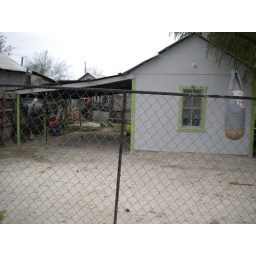
This house was built by H4H &amp;amp; is across the street from Maura &amp;amp; Jose's new house/